Melaleuca marginata

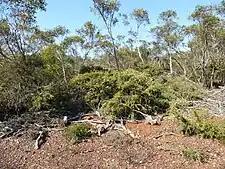
Habit east of Ravensthorpe

"Melaleuca coronicarpa" was described in 1922 by Desmond Herbert however, a specimen formally described in 1845 by Otto Wilhelm Sonder as "Astroloma marginatum" was recognised in 2011 as the same species as the one named by Herbert. The type specimen described by Herbert was also found to be within the range of "Melaleuca coronicarpa". Since the Sonder description had priority, it was renamed by Michael Hislop, Brendan Lepschi and Lyndley Craven. The name for this species is therefore now "Melaleuca marginata". The specific epithet ("marginata") is a Latin word meaning "border" or "margin" and refers to the distinctive leaf margin.